List of Knights Hospitaller sites

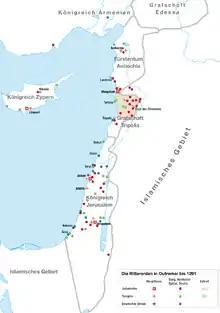
Order properties in the Middle East and Cyprus

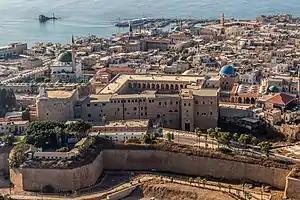
Hospitaller commandery of Saint-Jean-d'Acre, 12th-13th centuries

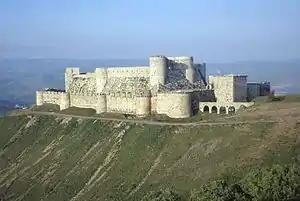
Krak des Chevaliers

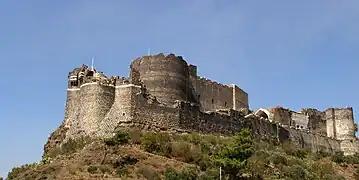
Margat

This includes both the Kingdom of Jerusalem and its Vassal entities.